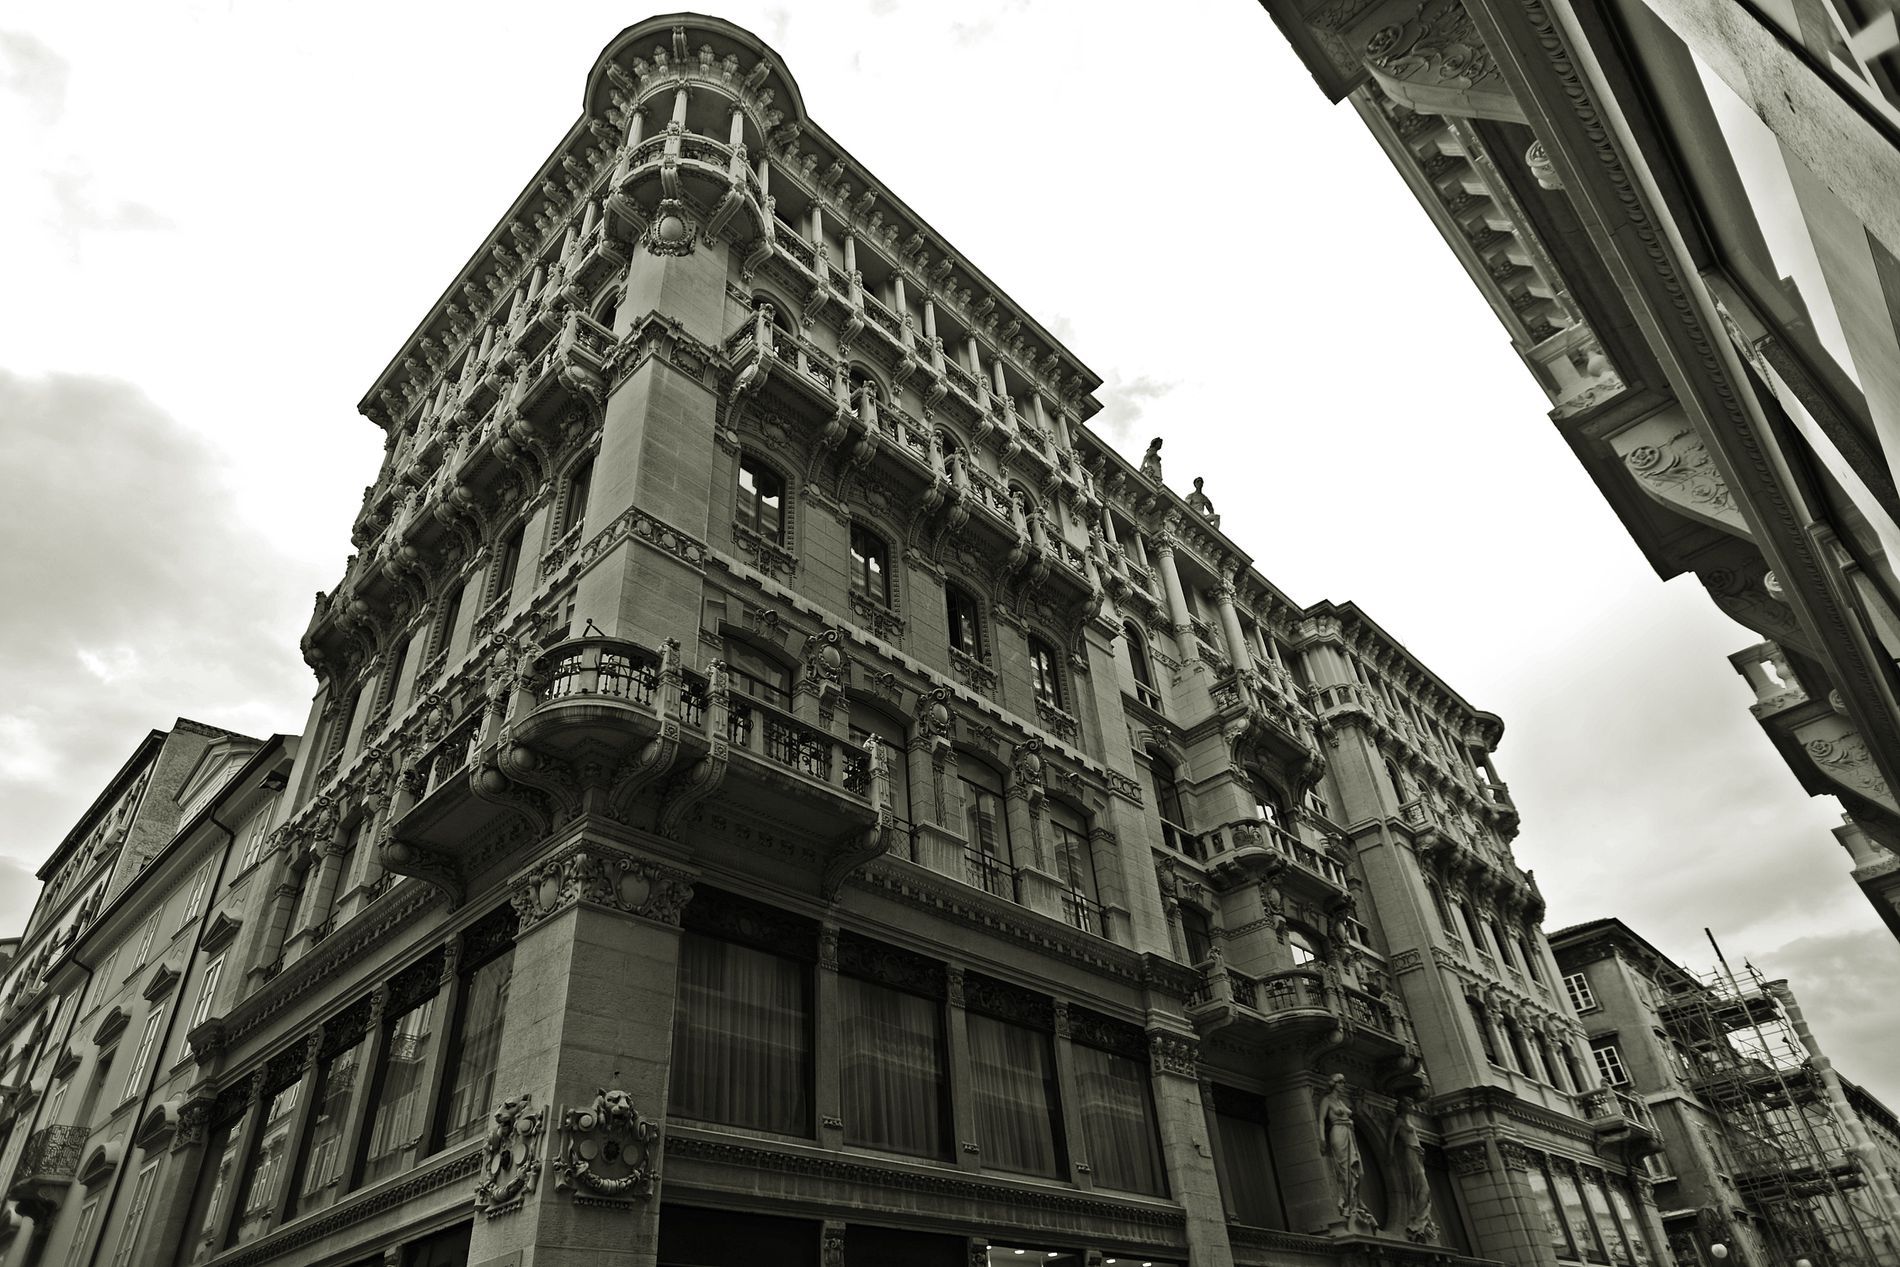
A Historical Building
A distinct building in Trieste city in Italy, the building has a unique design with decorative engravings, there are two statues on the entrance and other two on the edge of the roof, the sky has some clouds.
A low-angle shot captured in black and white, the monochrome effect enhances the distinct details of the building and its design, the clouds add a dramatic mood and majestic atmosphere and a sense of historical charm.
Labels: Architecture, Building, City, Office Building, Urban, Person, Metropolis, Landmark, Apartment Building, High Rise, Intersection, Road, Monastery, Sky, Statue, Statues, Buildings
Camera: NIKON CORPORATION NIKON D610
Lens: 17-35mm f/2.8, AF-S Nikkor 17-35mm f/2.8D IF-ED
Aperture: F2.8
Exposure: 1/800 sec
ISO: 200
Focal length: 22.0 mm